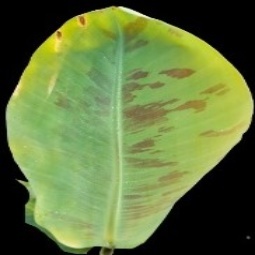
Label: Healthy